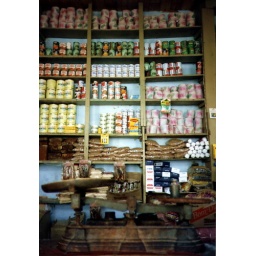
travels through north-east brazil by road and river